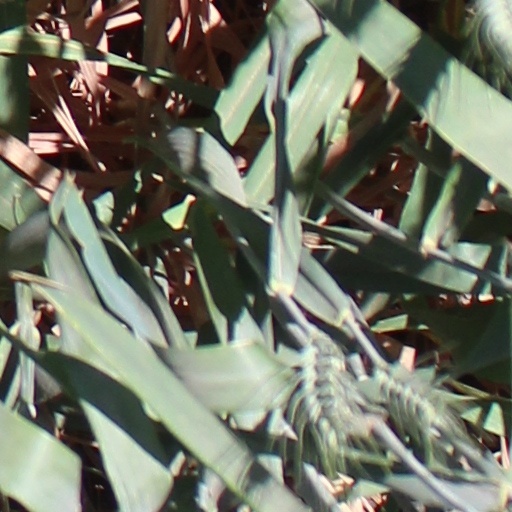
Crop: wheat